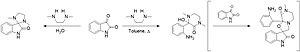
L'isatine, tribuline ou indole-2,3-dione est un composé aromatique bicyclique dérivé de l'indole, de formule brute C₈H₅NO₂.